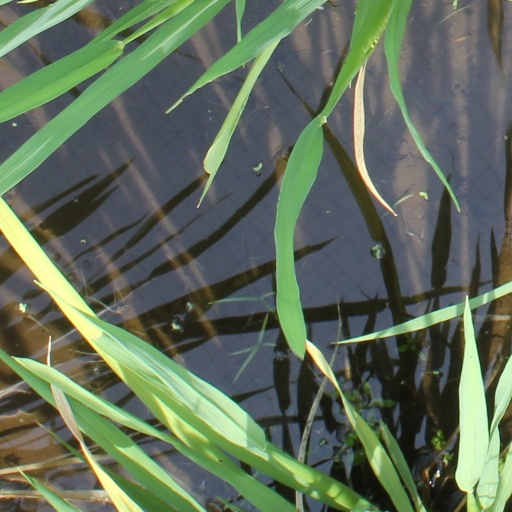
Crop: rice